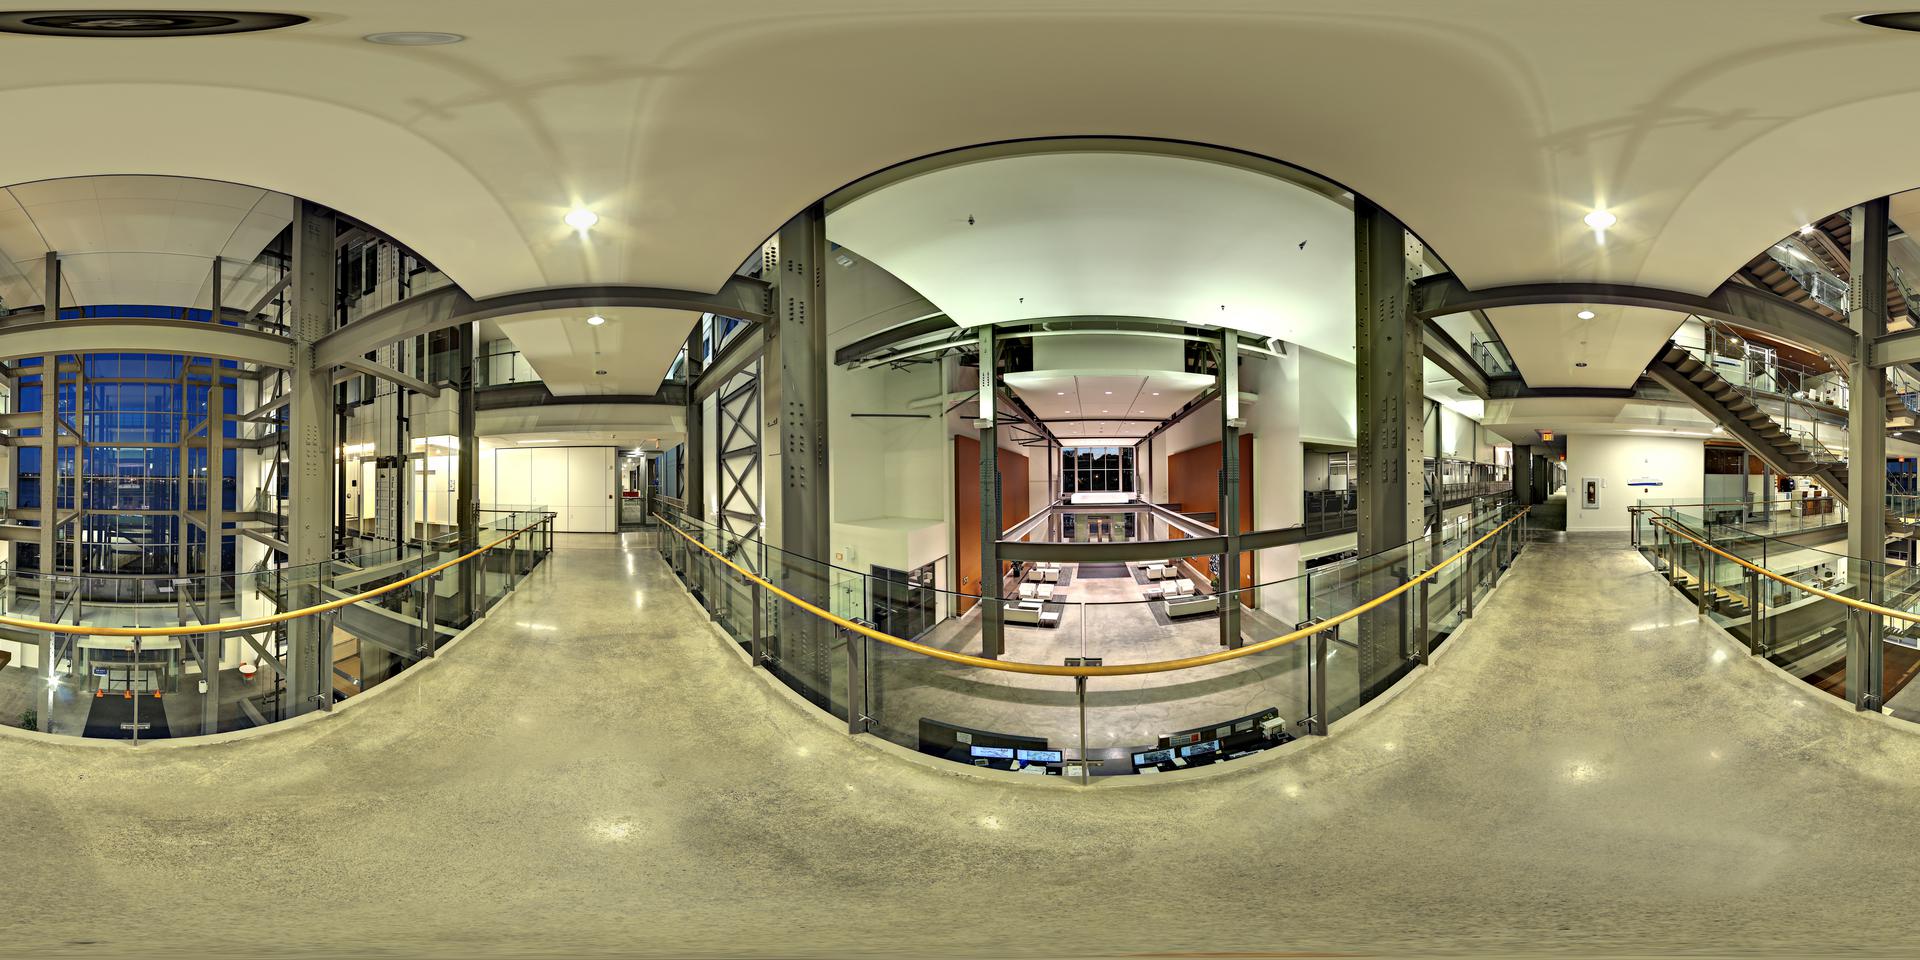
Referred object: the sofa cluster opposite the central column